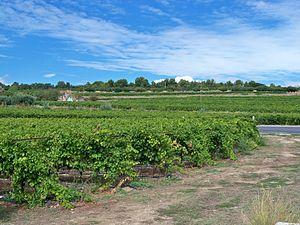
Vignoble du Ventoux, Malemort du Comtat, Vaucluse, France
Le muscat du Ventoux est un raisin noir de table, protégé par une AOC, produit à partir du cépage muscat de Hambourg sur les pentes du mont Ventoux, dans le département de Vaucluse.